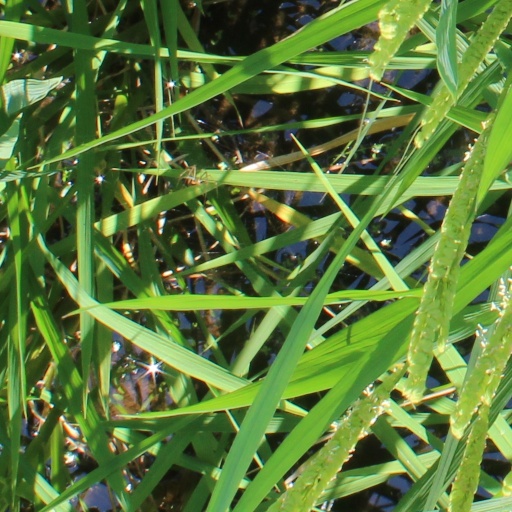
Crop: rice